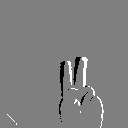
ASL letter: v